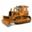
Label: tractor